Yuan Wencai

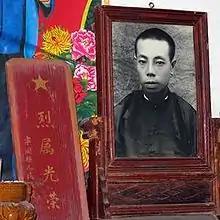
Portrait of Yuan Wencai, later rehabilitated and granted "Glorious Martyr" status by the government

Yuan Wencai, also Yuan Xuansan was a former bandit chieftain who operated in the Jinggang Mountains of Jiangxi, from 1923, and then joined the Chinese Communist Party, becoming a protégé of Mao Zedong during their formative period in the Jiangxi Soviet. However, it cost his own life in the following power struggle within the Chinese Communist Party.